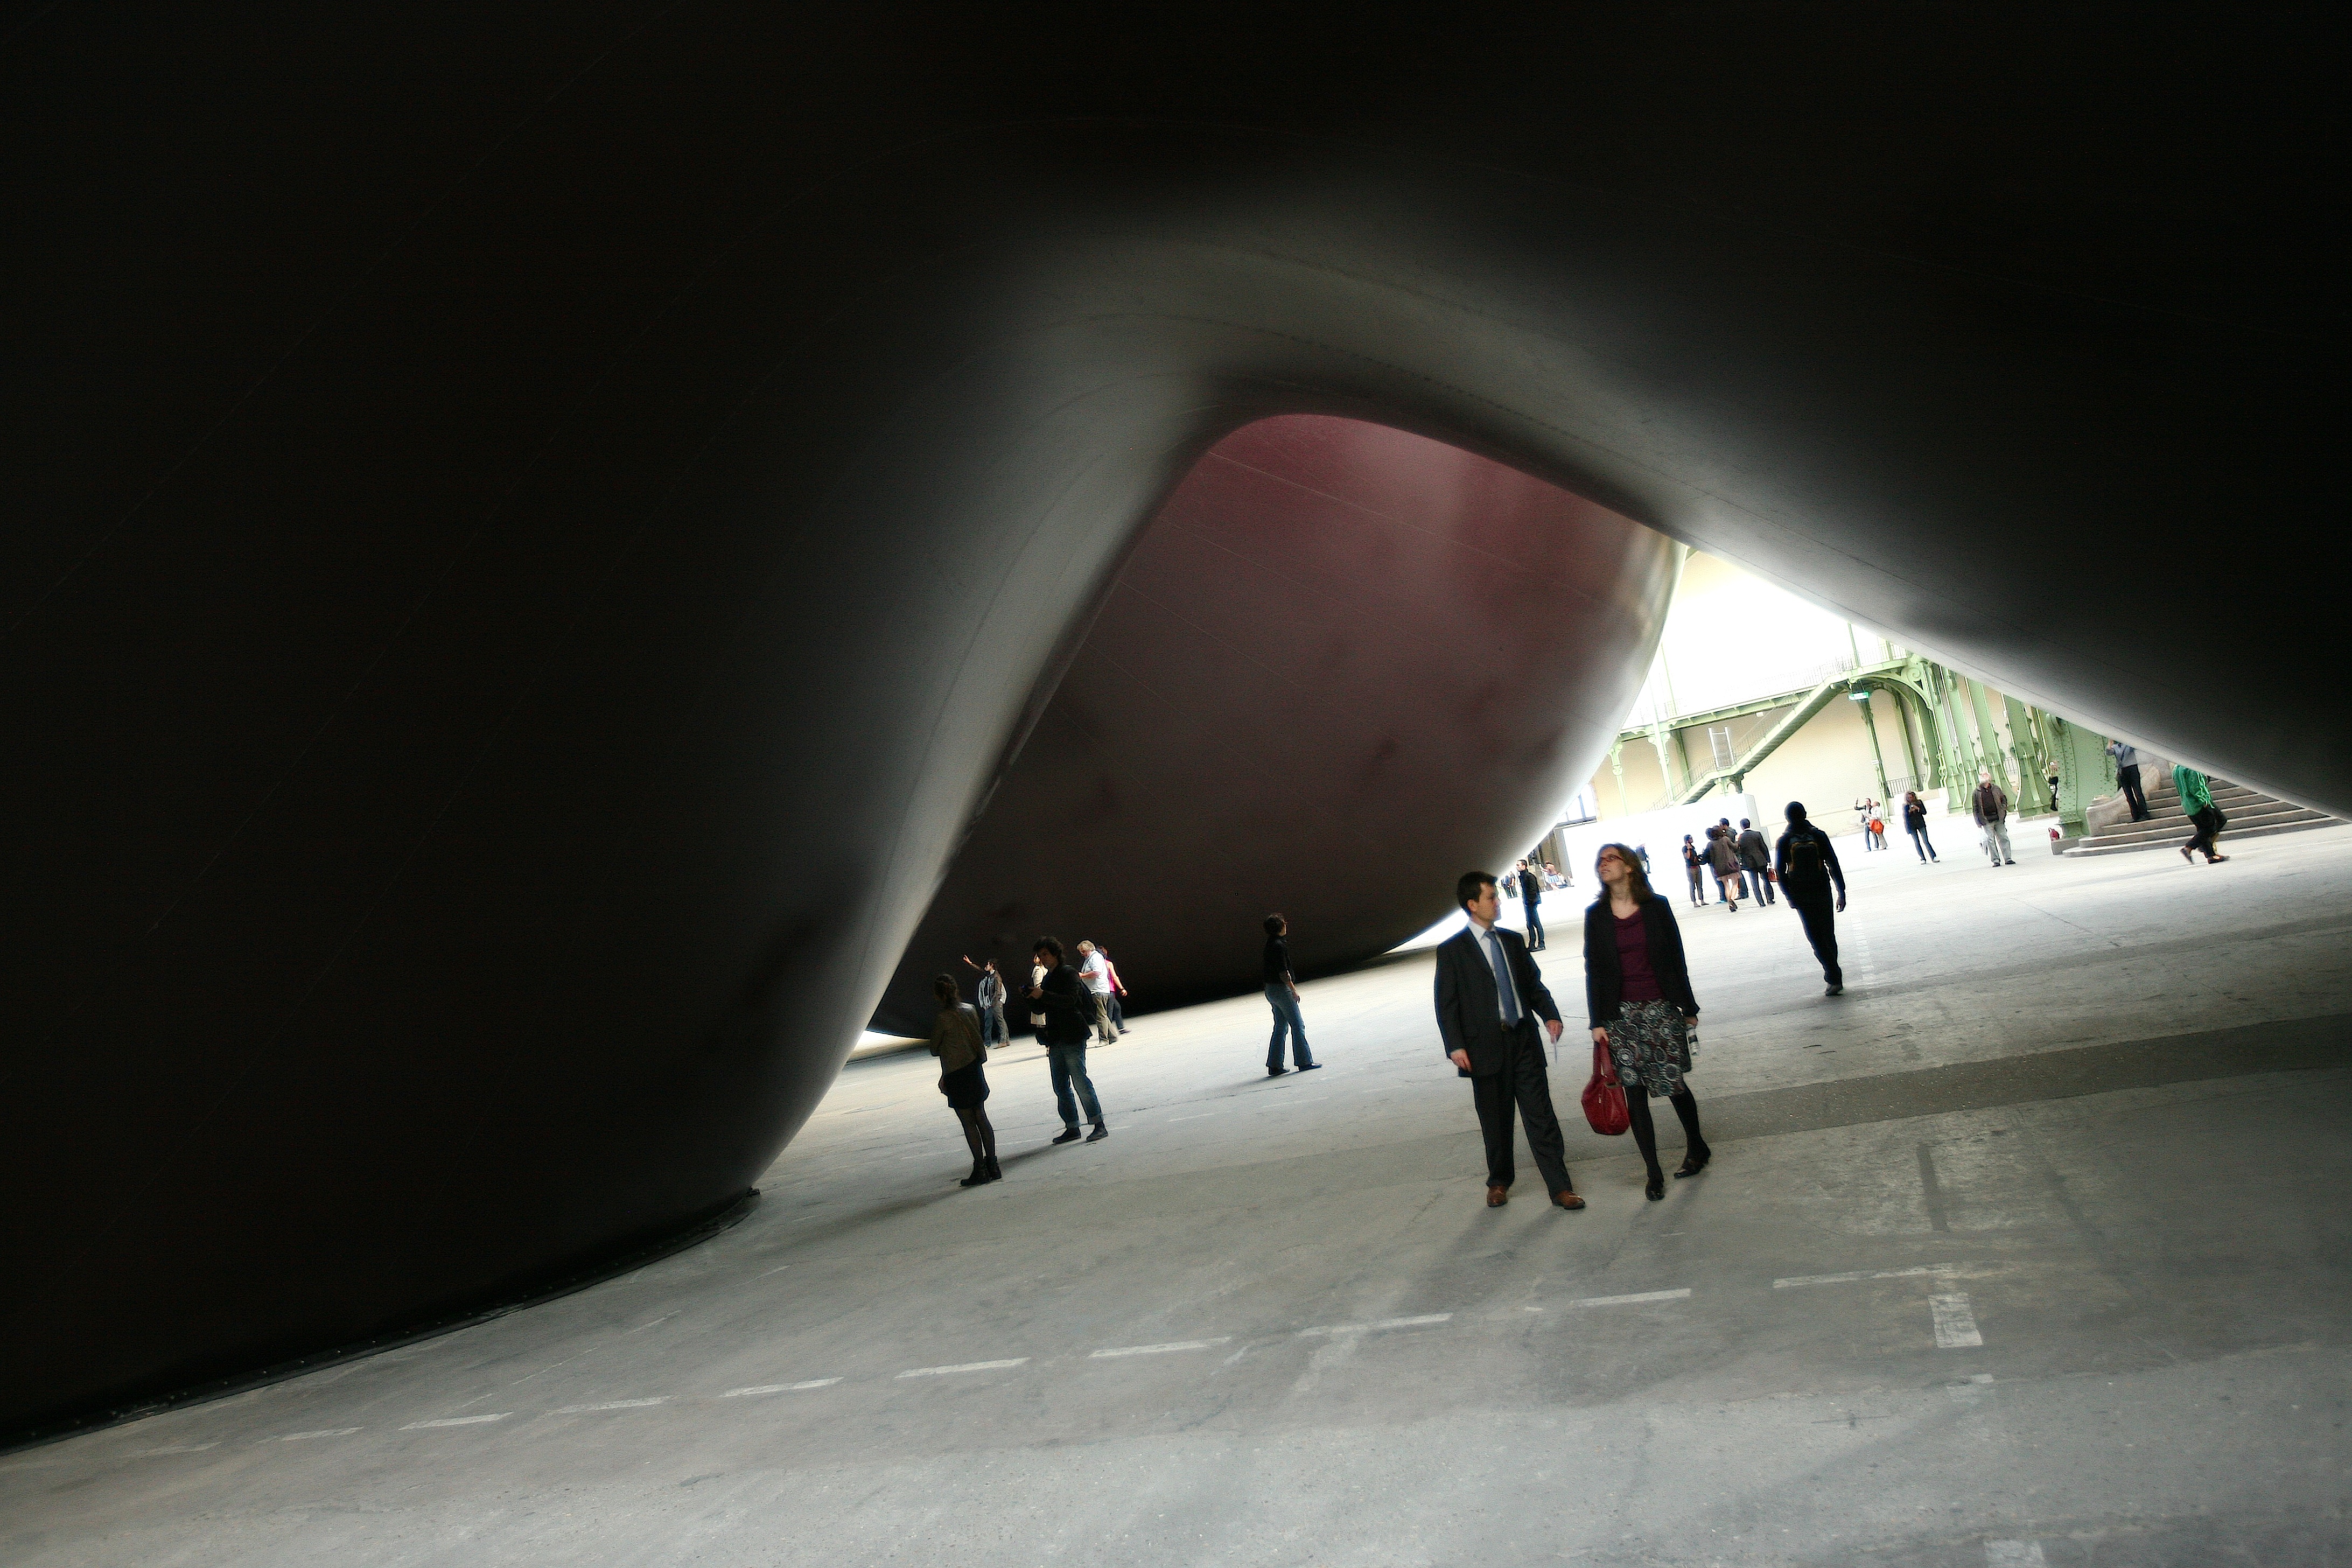
light, photography, paris, darkness, black, artwork, sculpture, art, exposition, snapshot, exhibition, shape, anishkapoor, contemporaryart, leviathan, grandpalais, monumenta, atmosphere of earth